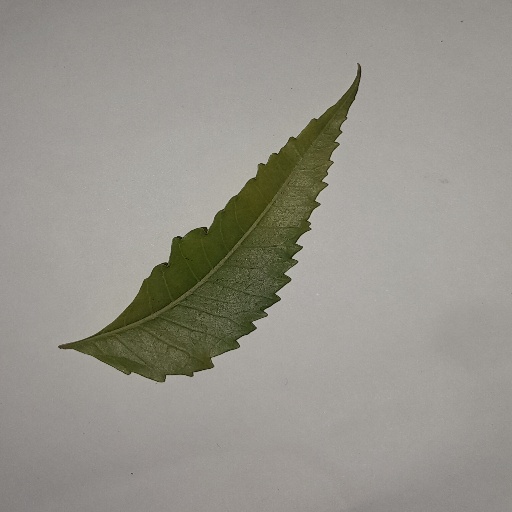
Species: Neem
Leaf condition: Yellow Leaf